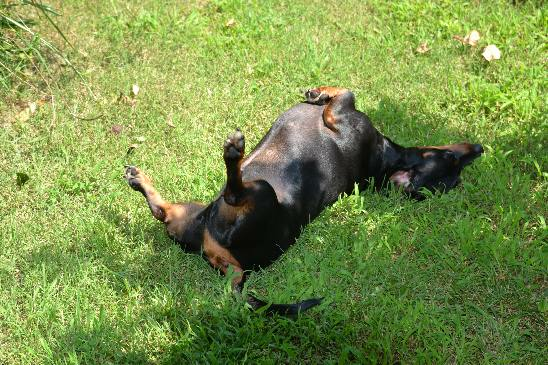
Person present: No